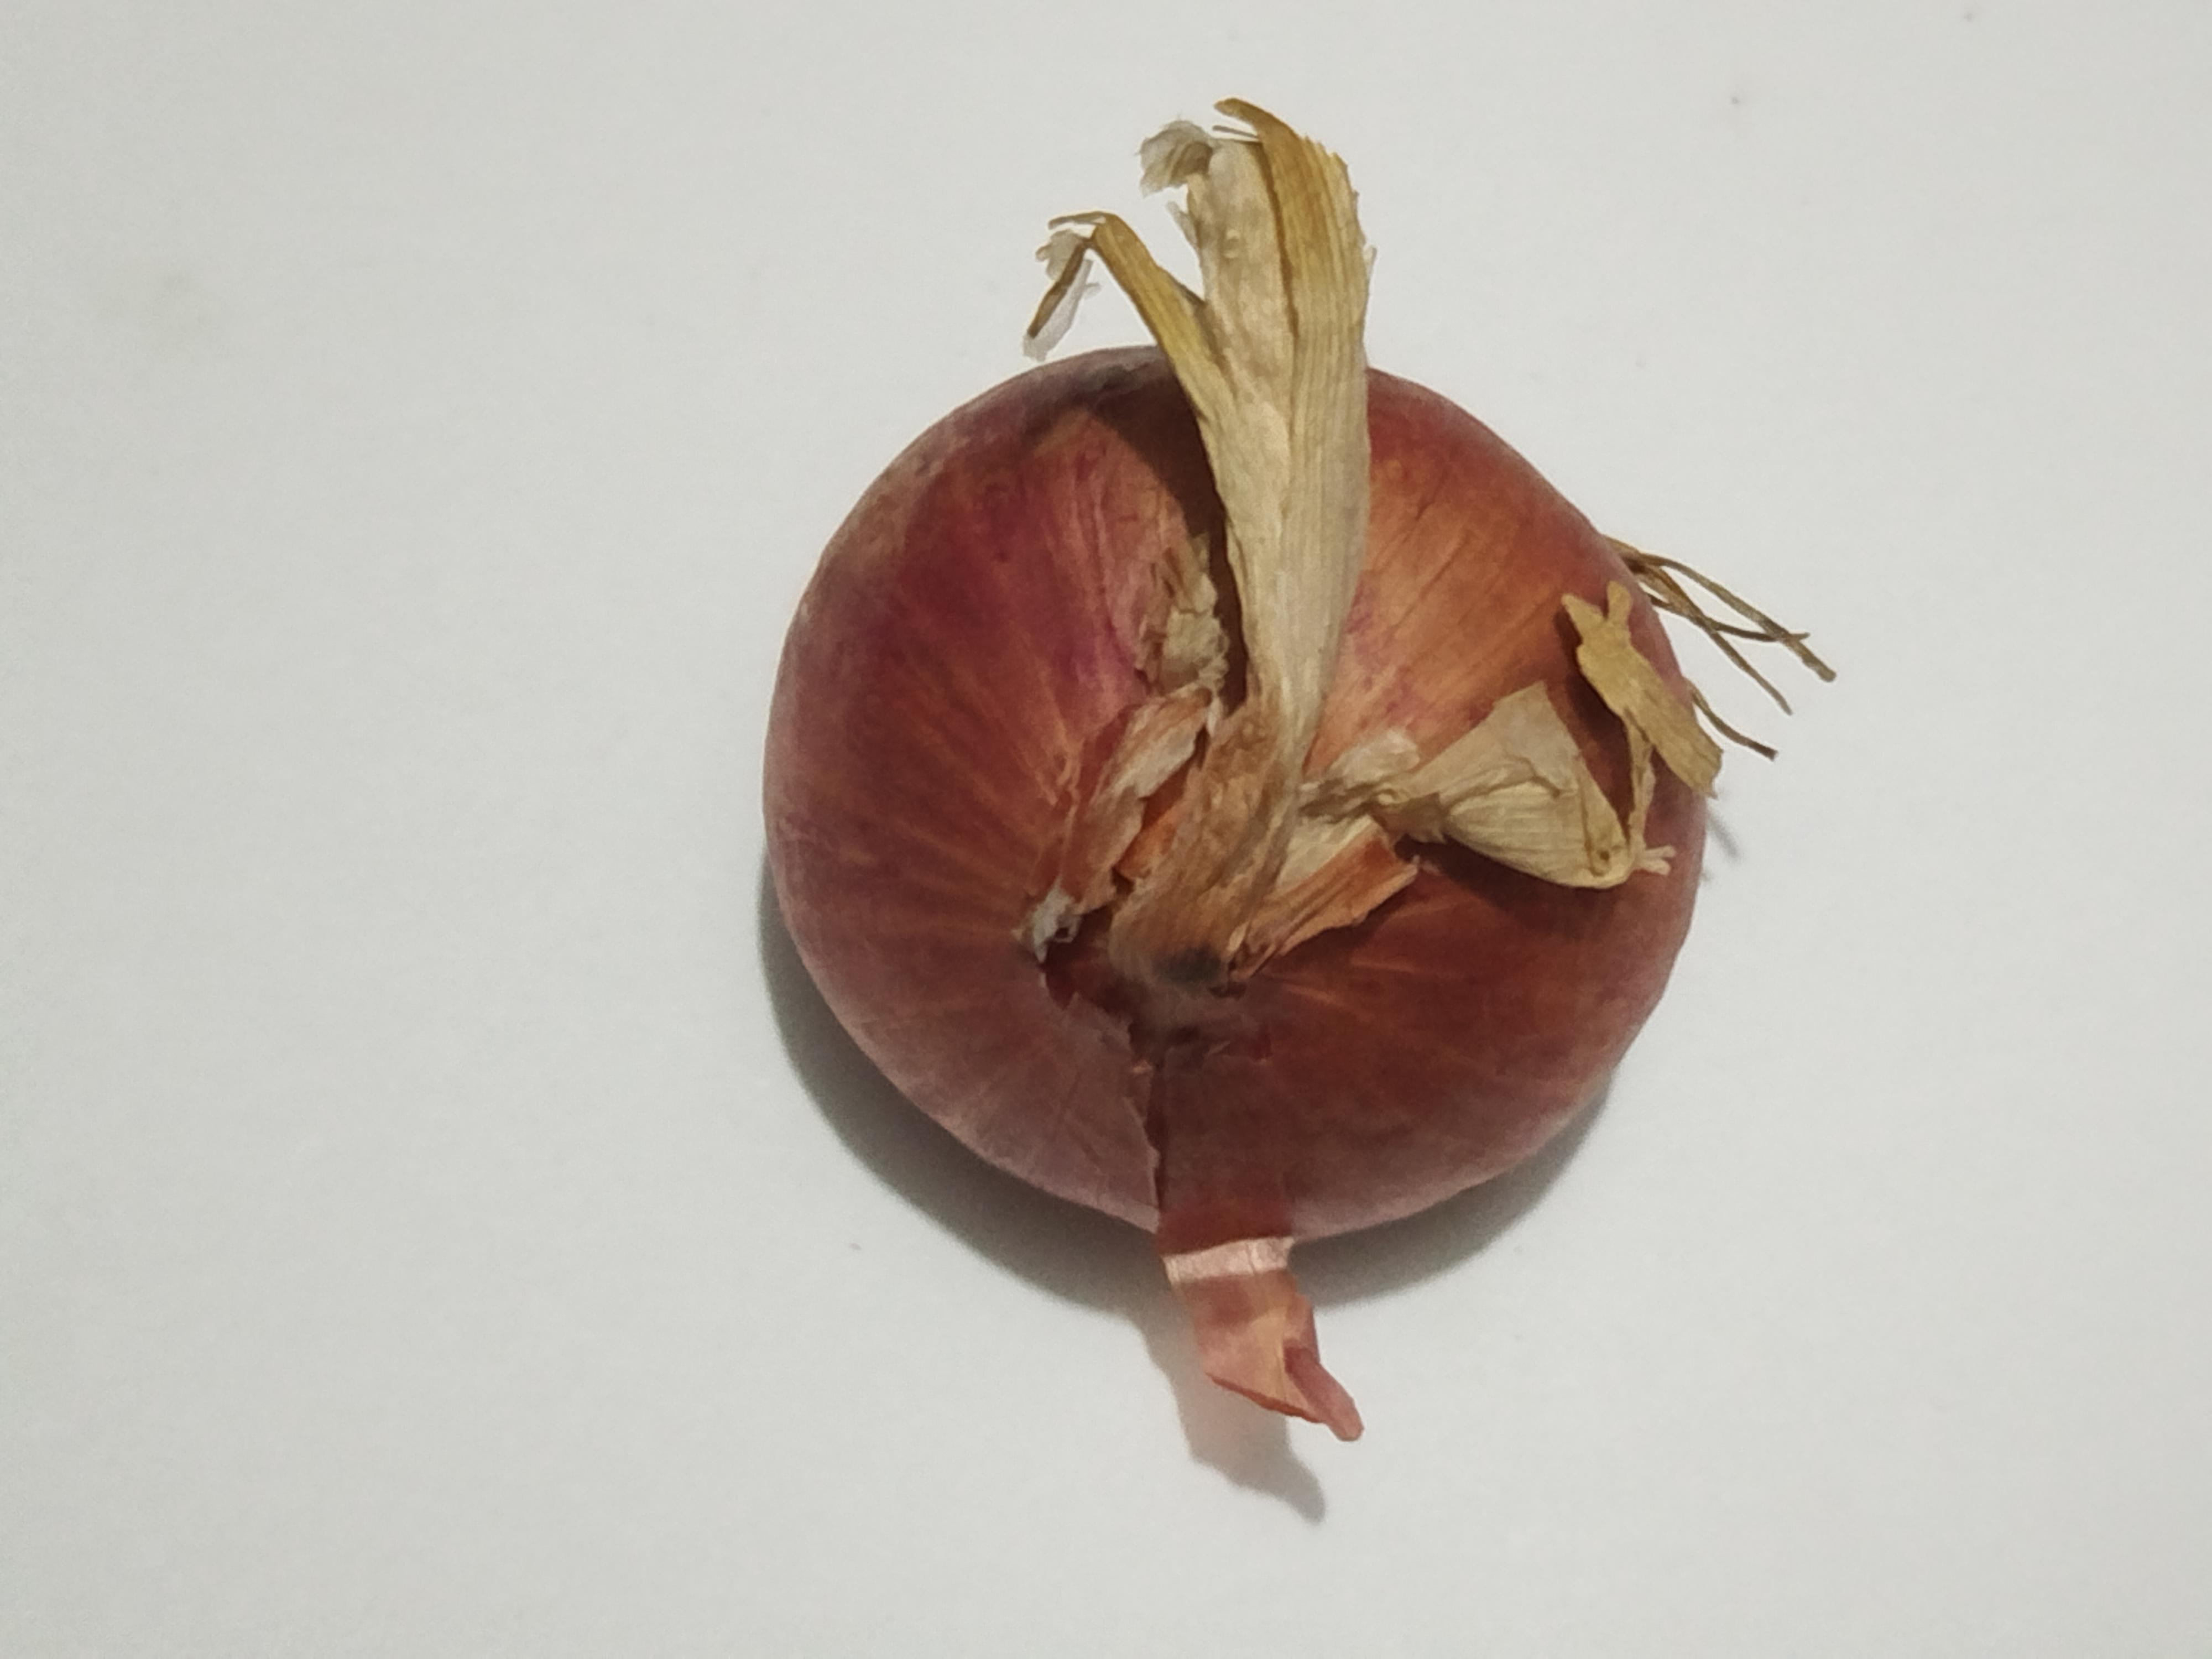
Label: Onion